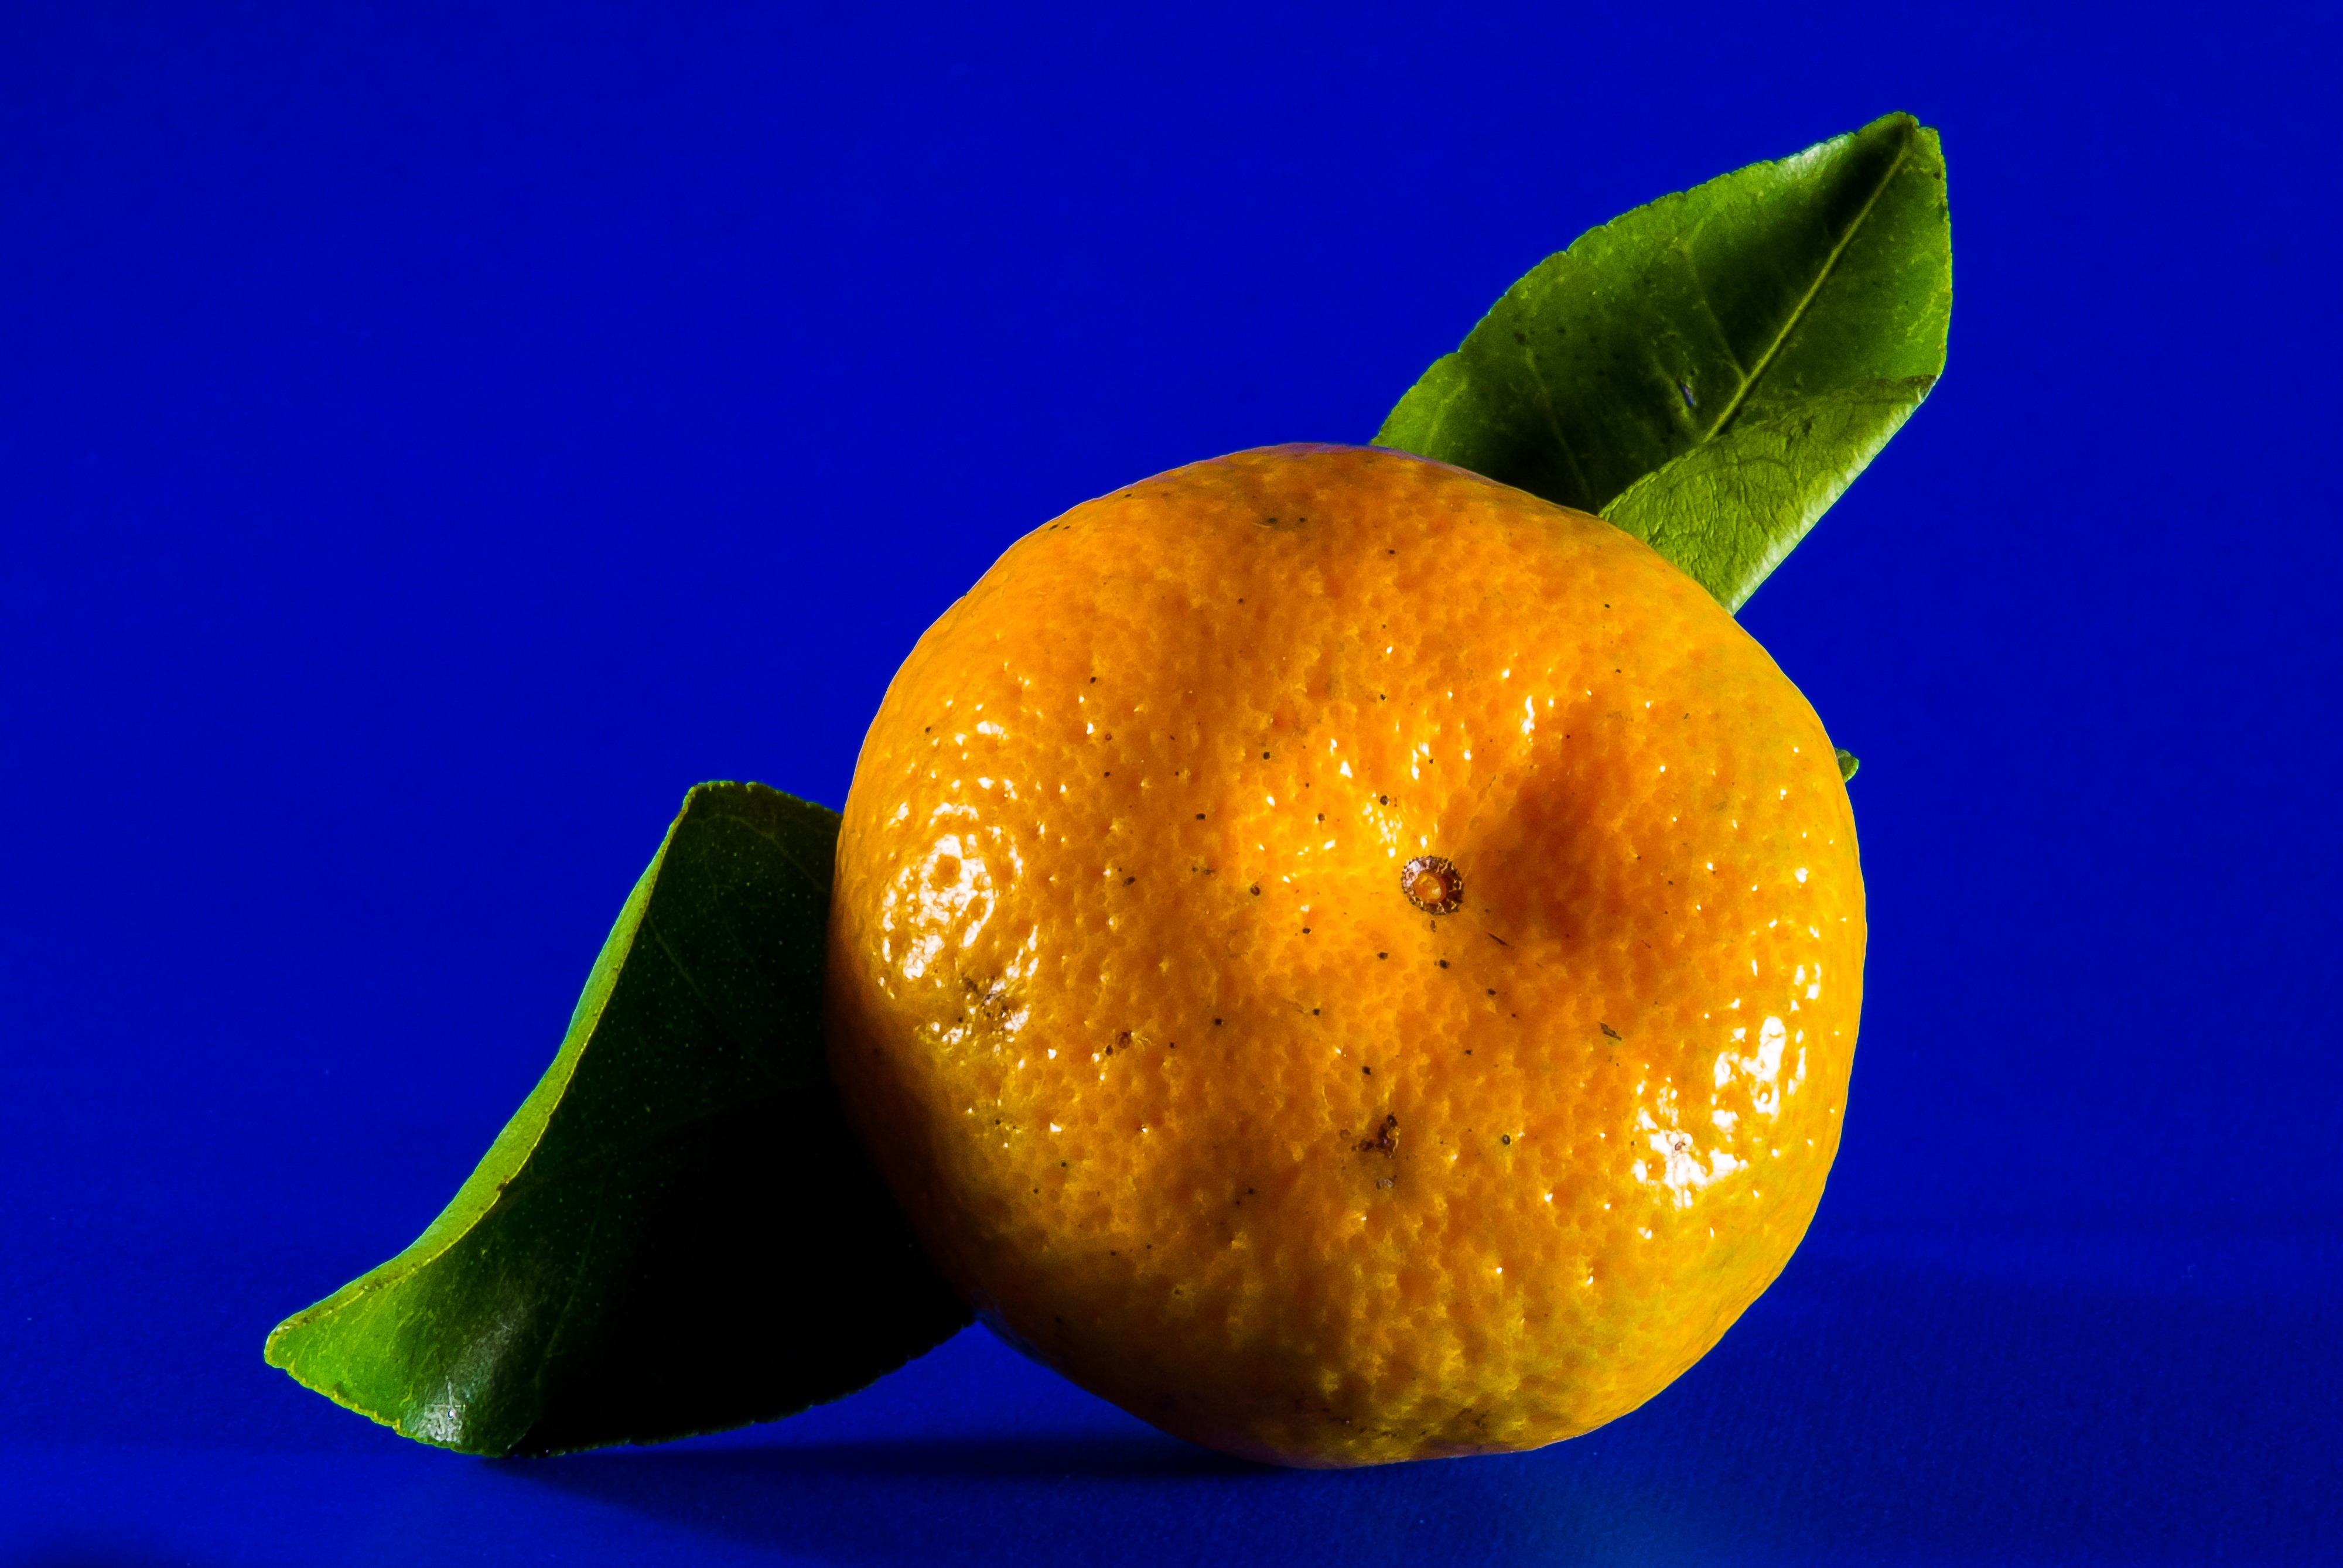
plant, fruit, leaf, flower, orange, food, produce, yellow, flora, close up, tangerine, mandarin, citron, citrus, macro photography, flowering plant, citrus fruit, bitter orange, mandarin orange, land plant